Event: Nepal Earthquake
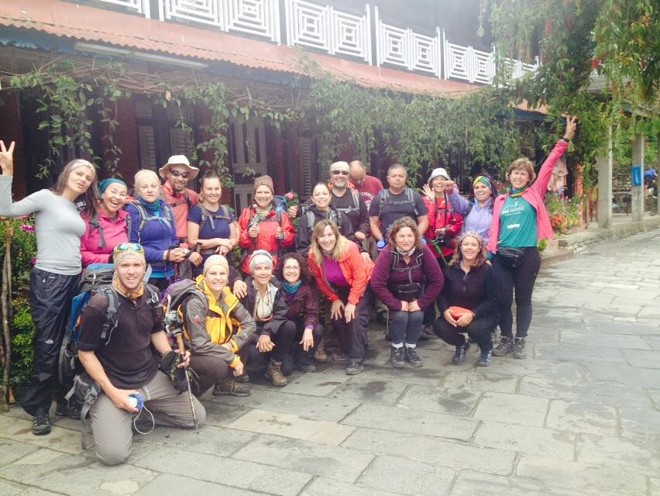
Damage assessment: no_damage